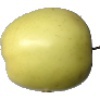
Label: Apple Golden 2